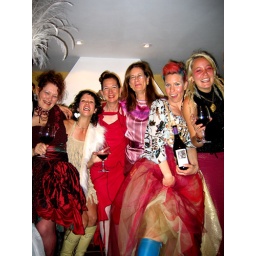
woman in a red dress 5